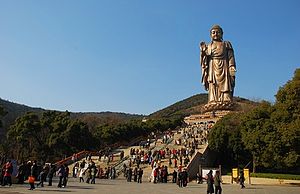
Wuxi / Administrative enheder
Buddhafigur i Lingshan ved Wuxi
Wuxi er en by på præfekturniveau i provinsen Jiangsu ved Kinas kyst til det Gule Hav. Præfekturet har et areal på 4,785 km²